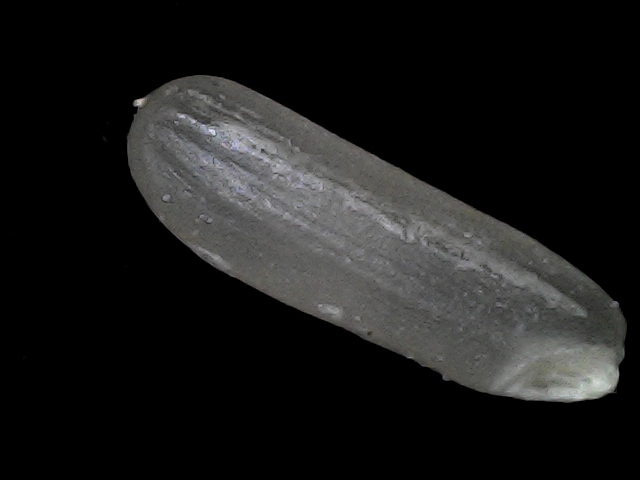
Rice variety: BD75